International Amphitheatre

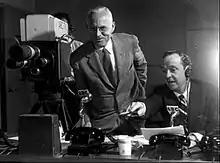
John Daly and Quincy Howe providing CBS' coverage of the 1952 political conventions

The venue opened on November 30, 1934. It had been built for $1.5 million by the Stock Yard company and was principally built to host the International Livestock Exhibition. The arena replaced Dexter Park, a horse-racing track that had stood on the site for over 50 years until its destruction by fire on April 18, 1934. The completion of the Amphitheatre ushered in an era where Chicago reigned as a convention capital. In an era before air conditioning and space for the press and broadcast media were commonplace, the International Amphitheatre was among the first arenas to be equipped with these innovations.